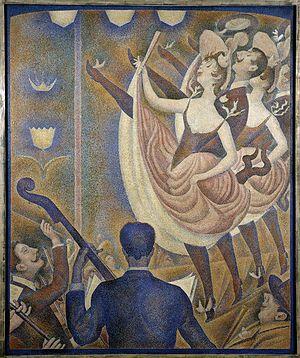
Le Chahut
Le musée Kröller-Müller, inauguré en 1938, est un musée d'art situé à proximité du village néerlandais d'Otterlo.